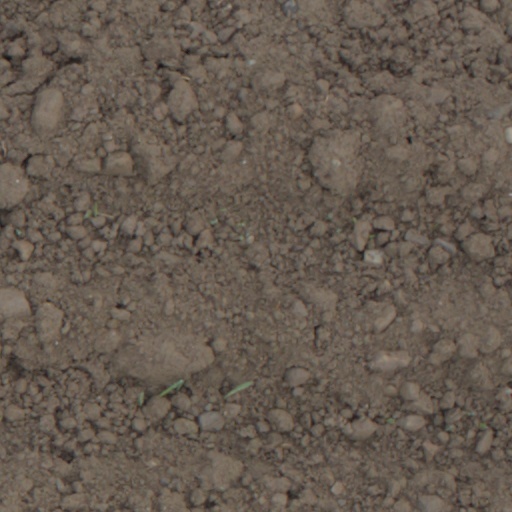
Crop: wheat